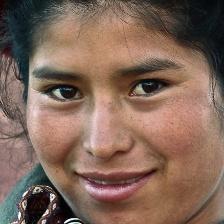
Label: faces